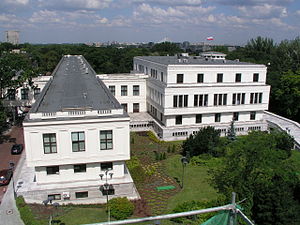
Republikken Polens senat
Senatsbygningen
Senatet er andenkammeret i Republikken Polens parlament, hvor førstekammeret kaldes Sejm. Senatet står hierarkisk over Sejm. Det består af 100 medlemmer og ledes af en Marskal. Senatorer vælges for 4 år ved et blokvalgssystem.